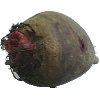
Label: beetroot